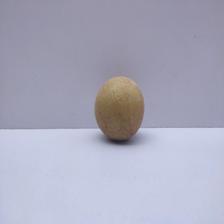
Size: Medium